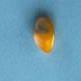
Maize quality: Good